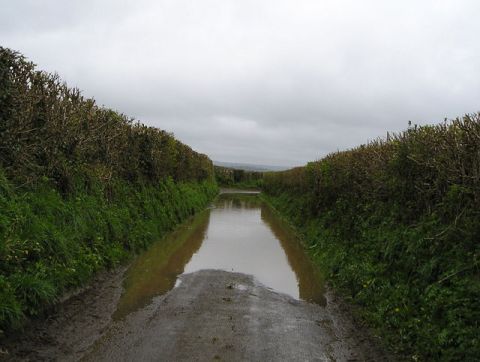
Road surface condition: standing_water